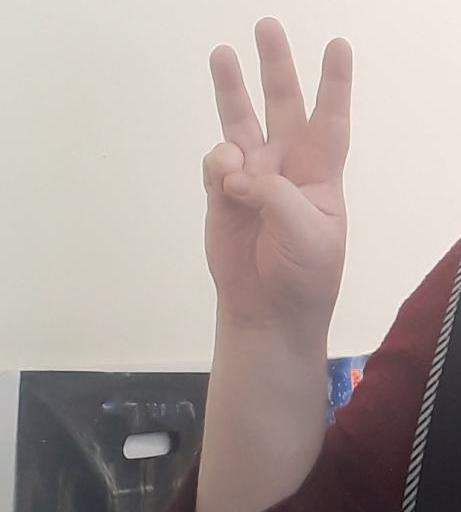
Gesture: three